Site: brandenburg
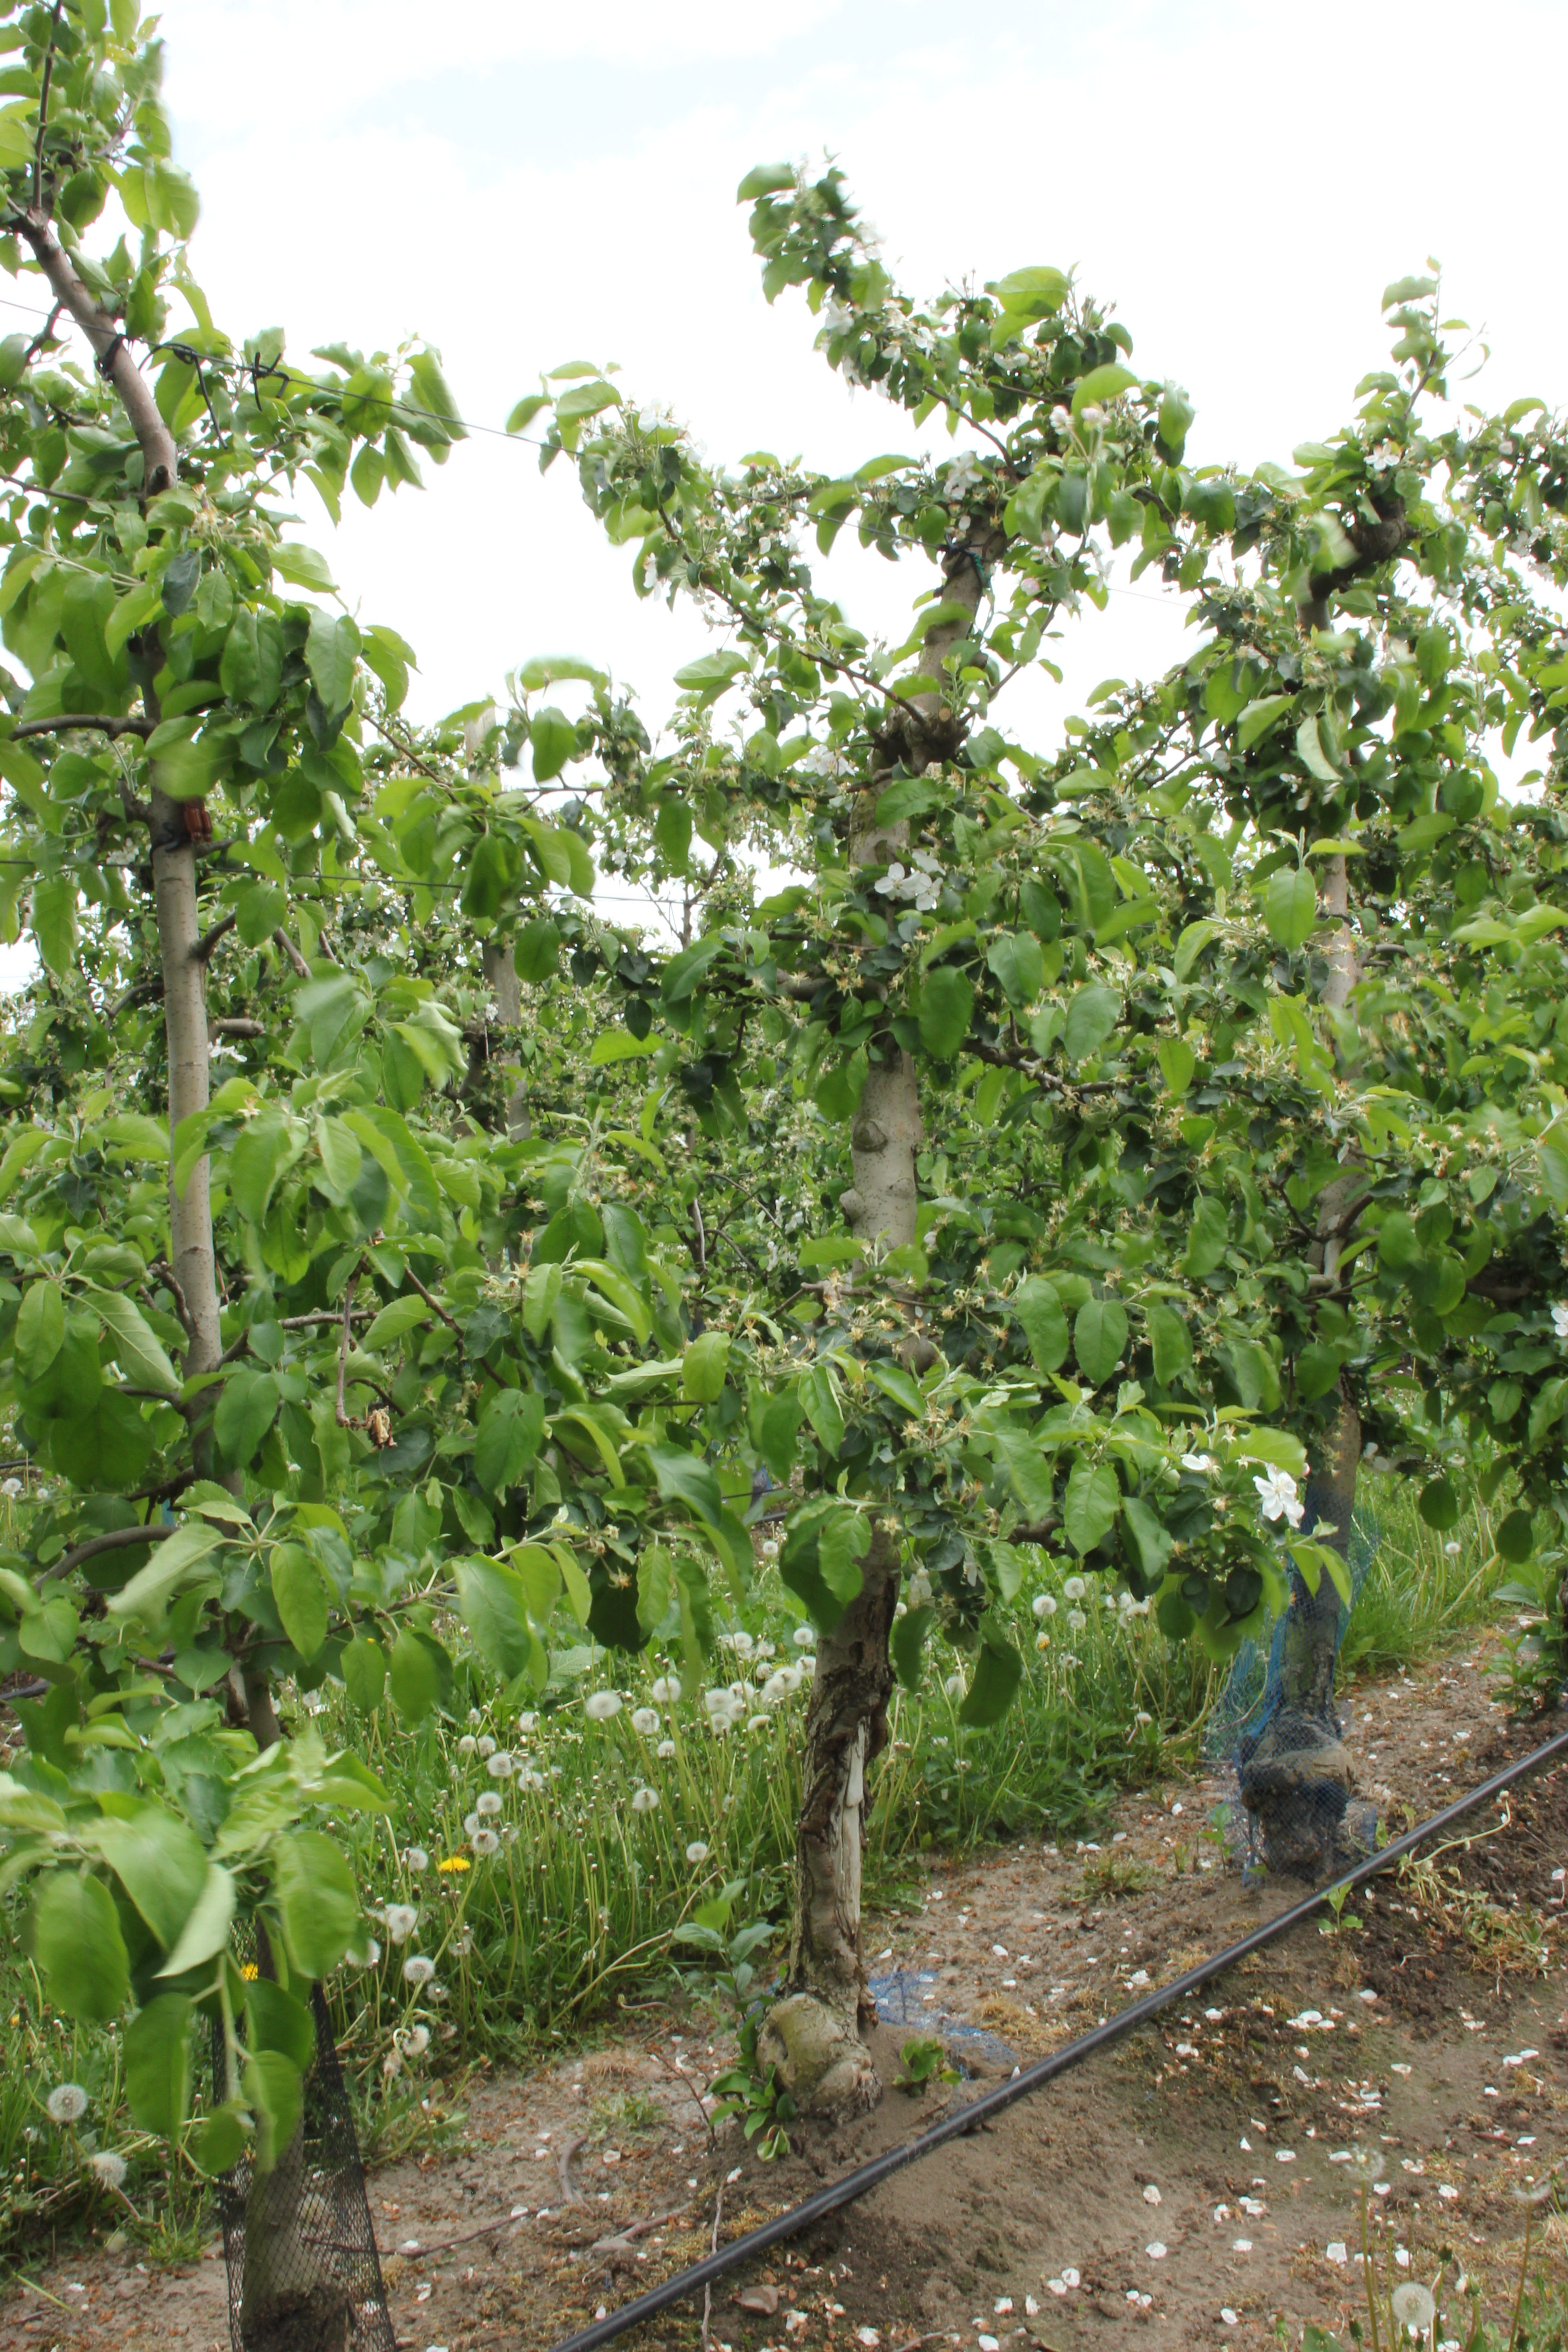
Growth stage (BBCH 67): Flowering